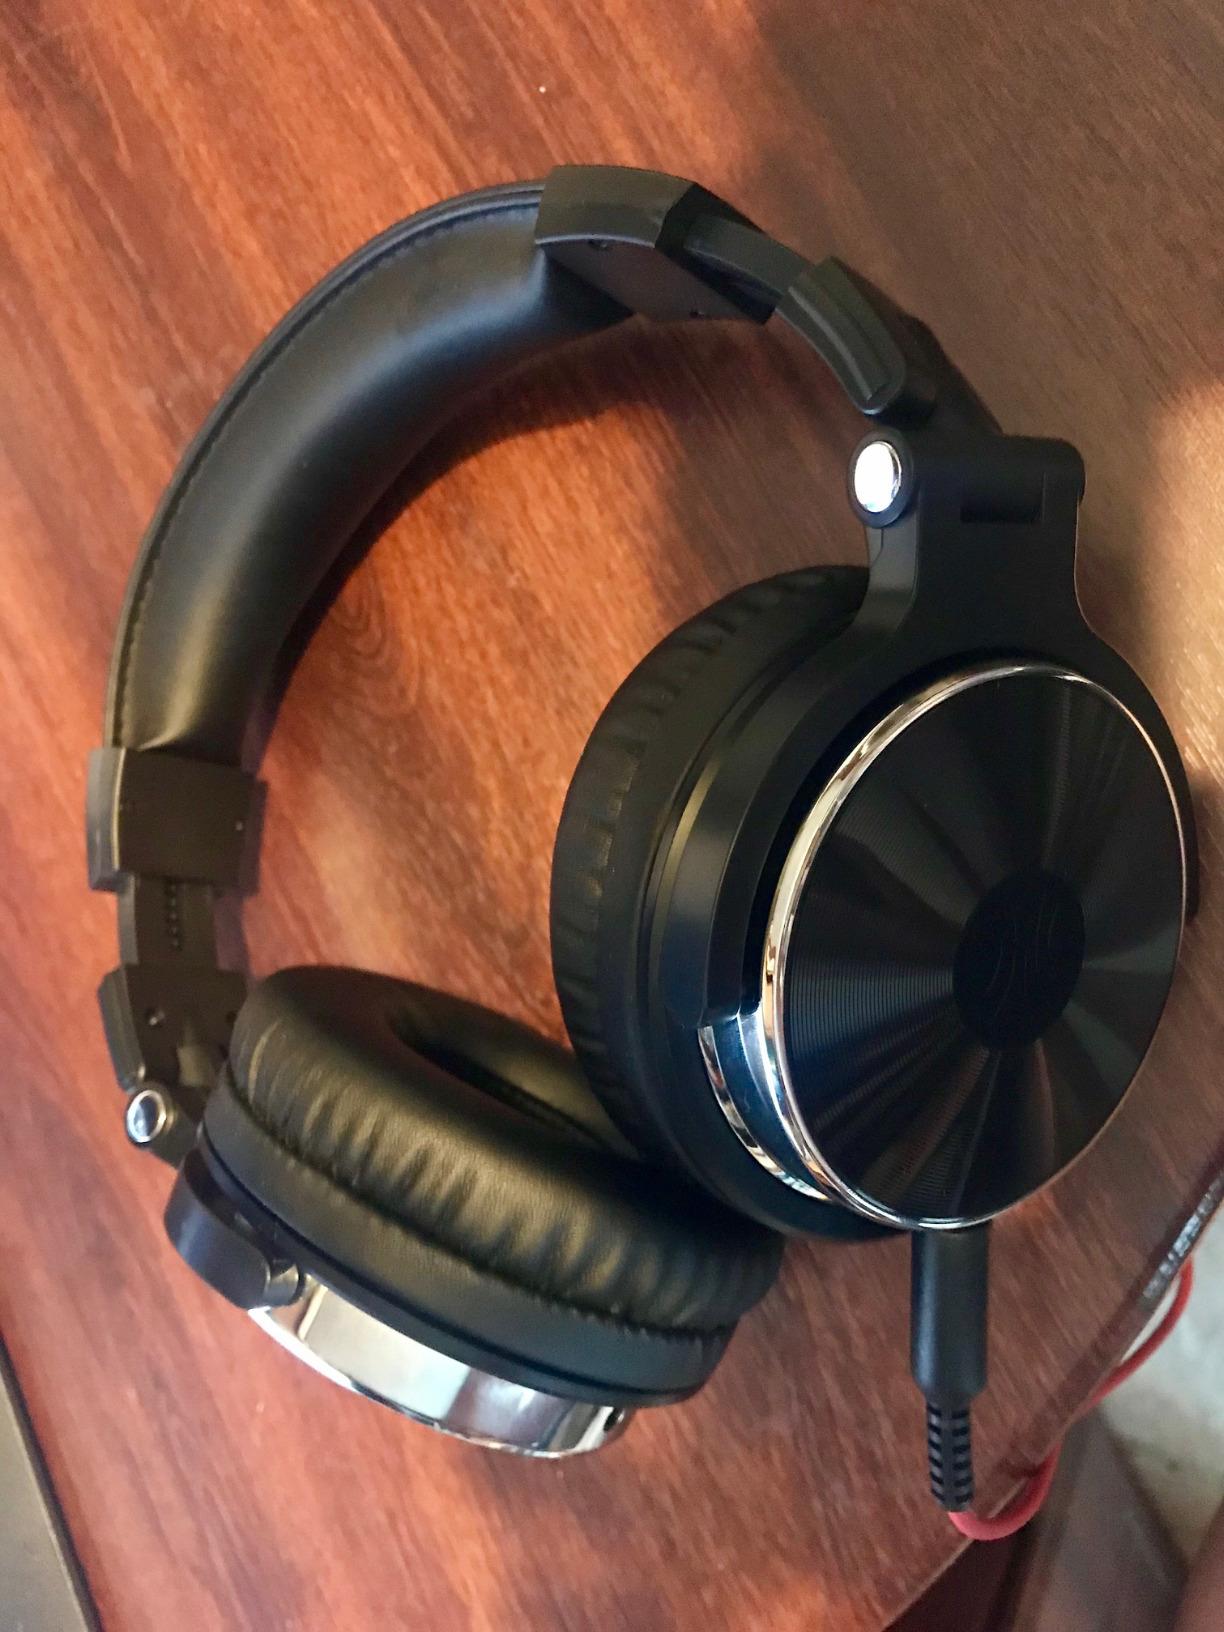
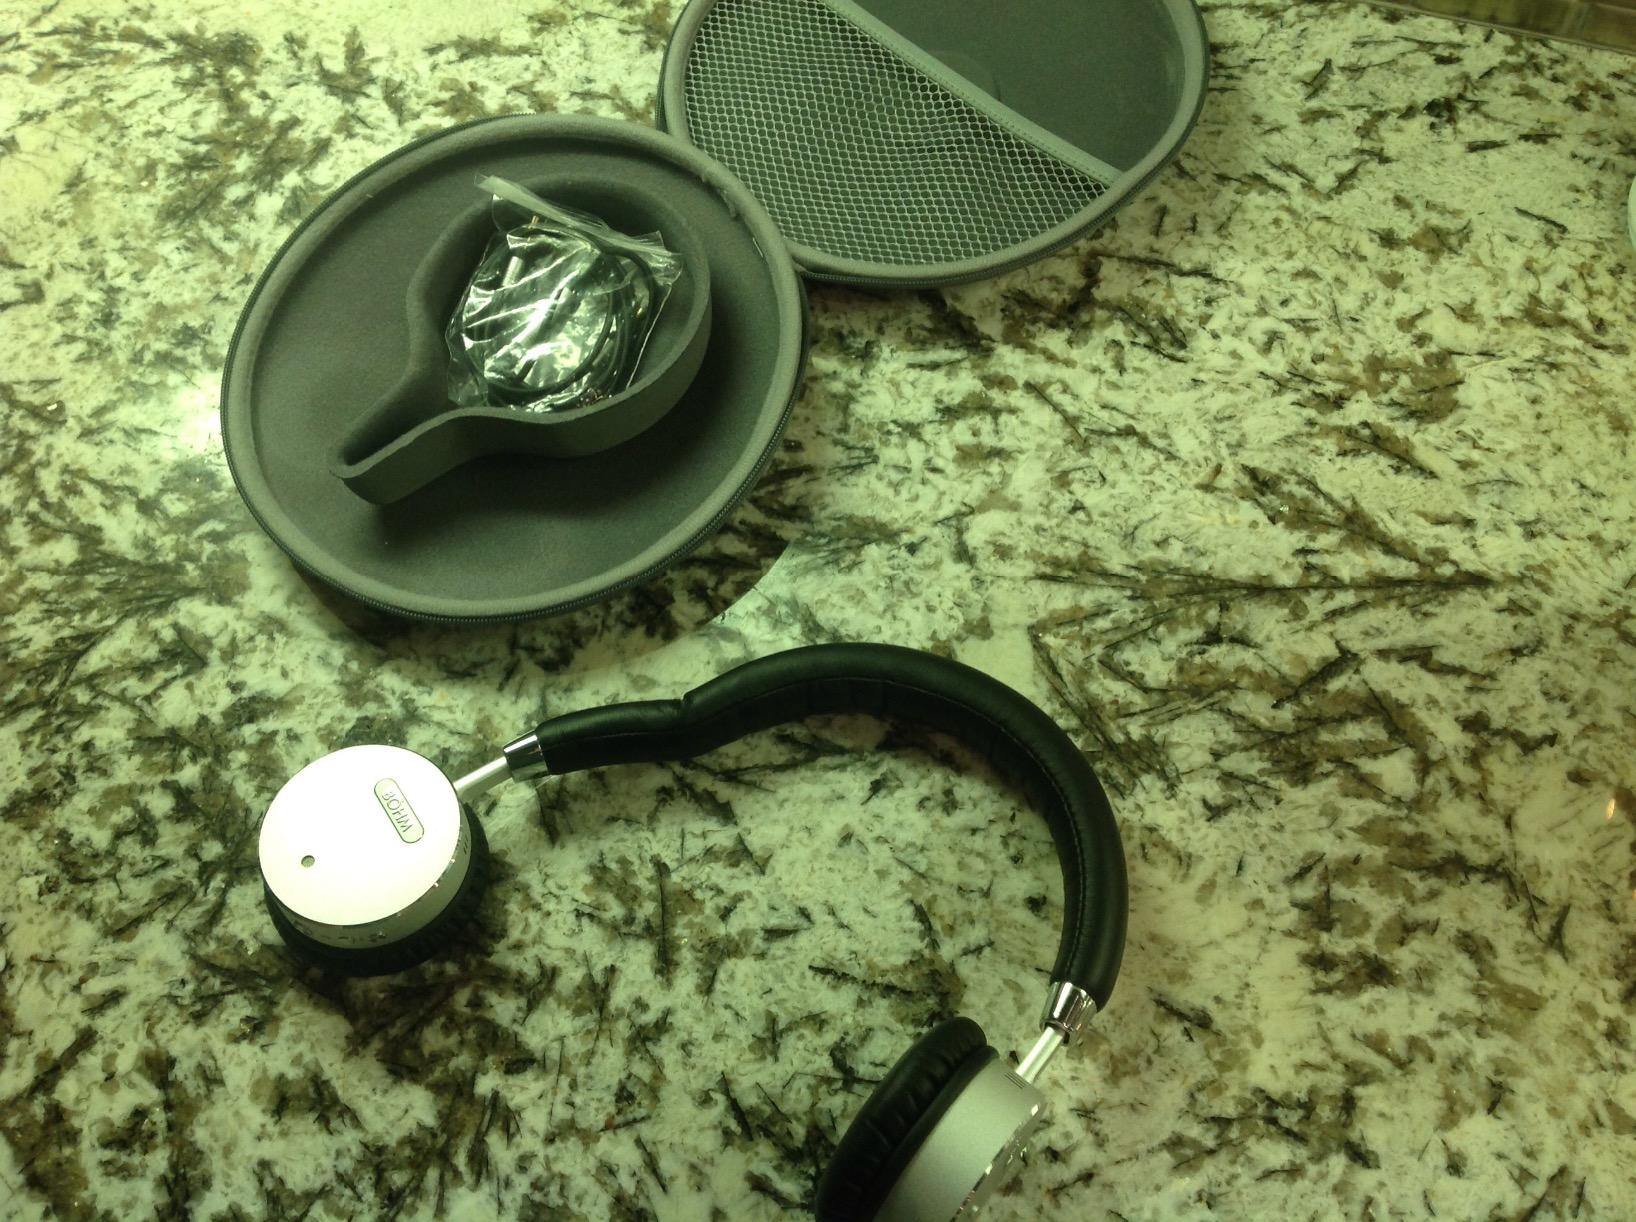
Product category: headphones
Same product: no